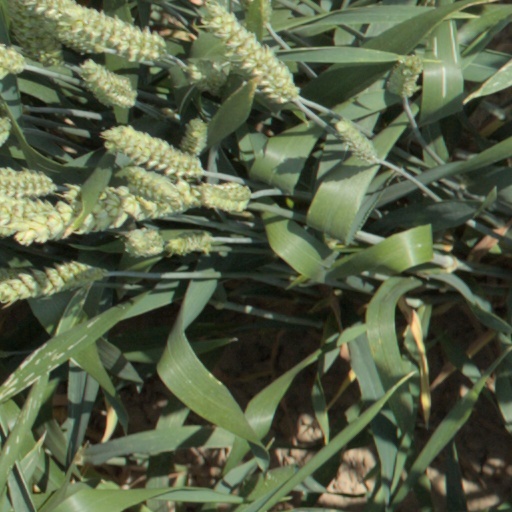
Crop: wheat